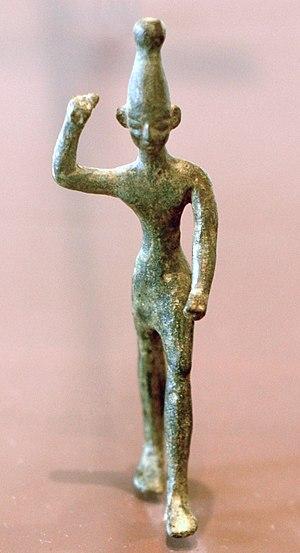
Baal, main droite levée. Figurine en bronze, XIVe-XIIe siècles. Découvert à Ras Shamra (ancienne cité d'Ugarit). العربية: تمثال برونزي للإله بعل وهو يرفع ذراعه اليمنى، يرقى للقرن الرابع عشر - القرن الثاني عشر قبل الميلاد وهو من مكتشفات رأس شمرا (مملكة أوغاريت قديماً) قرب اللاذقية.
Le Cycle de Baal est un ensemble de textes de la mythologie ougaritique. Il est constitué d'un groupe de six tablettes retrouvées dans un état fragmentaire dans la « maison du Grand Prêtre », qui forment un ensemble cohérent décrivant l'ascension du dieu Baal à la royauté des Dieux. Il a été rédigé par un scribe du nom d'Ilou-milkou, qui vivait sous le règne de Niqmaddou II. On ne dispose actuellement que de la moitié du récit.
Ougarit est une ancienne cité du Proche-Orient, située dans l'actuelle Ras Shamra, à onze kilomètres au nord de Lattaquié, en Syrie. Cette capitale de l'ancien royaume homonyme était au débouché d'une route qui joignait la mer Méditerranée au bassin mésopotamien, entre l'Empire hittite au nord et la sphère d'influence égyptienne au sud. Elle connait son apogée au tournant du IIᵉ millénaire av. J.‑C.
1368 av. J.-C. : Suppiluliuma Iᵉʳ pénètre en Syrie du Nord, prend Alep, vassalise de nombreux états syriens et porte la frontière hittite au Liban. Suppiluliuma n’établit pas une administration directe, se contentant d’une reconnaissance de la primauté hittite. Le roi du Mitanni Tushratta organise à son départ une vaste coalition. Ougarit se tient à l’écart du mouvement.